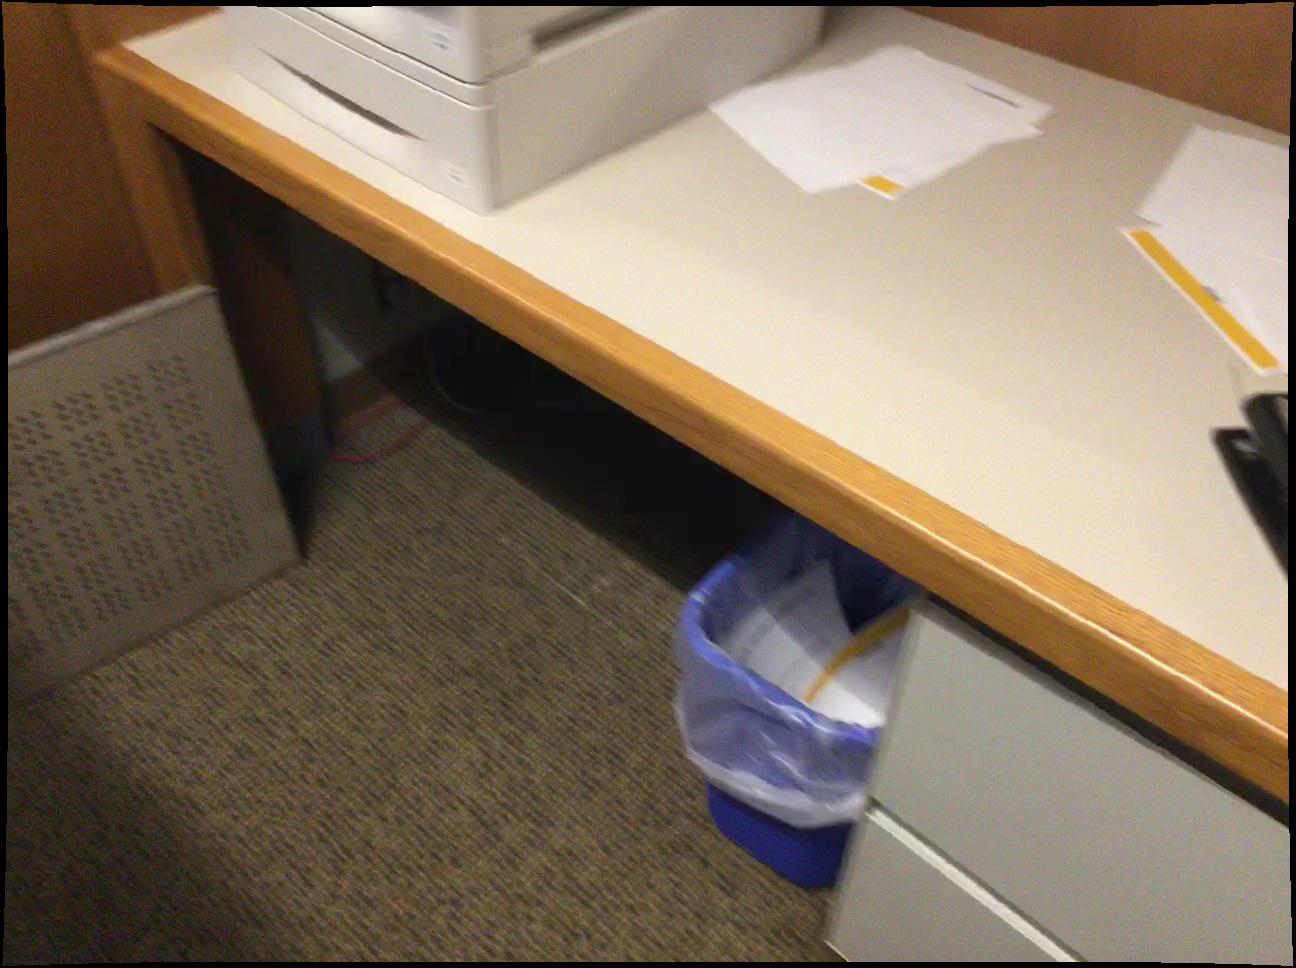
Question: Can the desk fit right of the bin from the camera's perspective? Final answer should be yes or no.
Answer: Yes